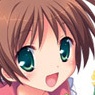
Portrait style: Anime Portrait